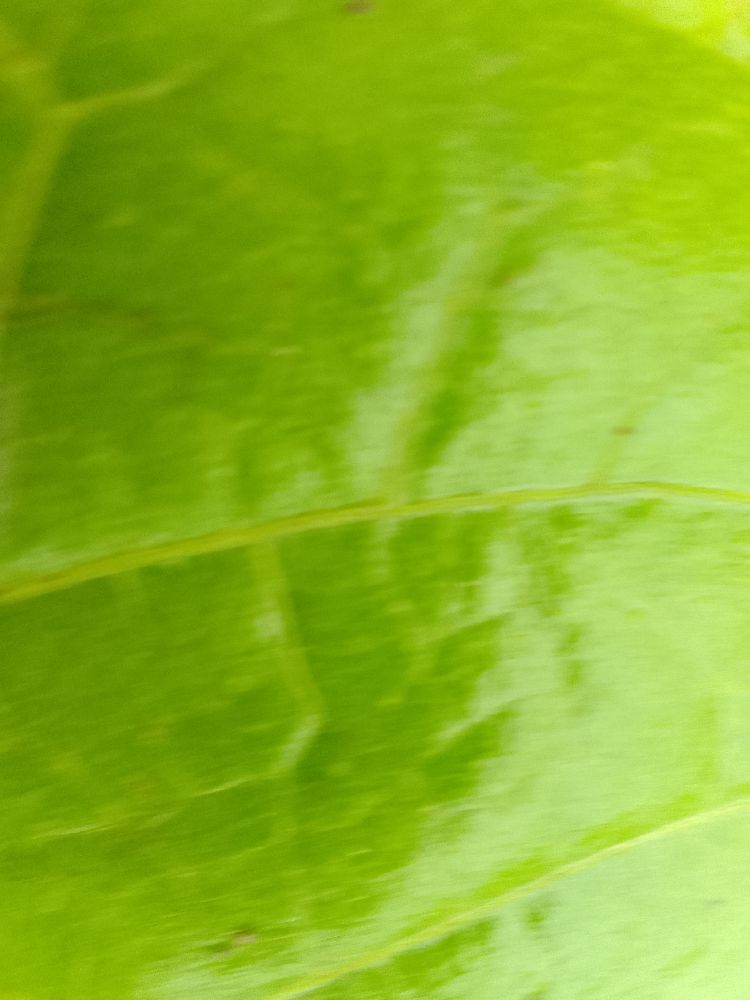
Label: healthy